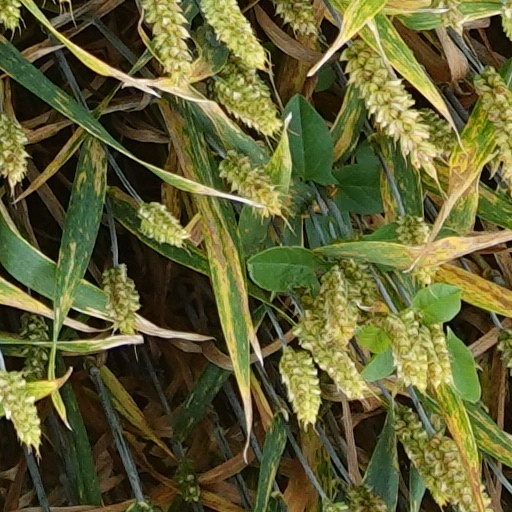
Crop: wheat